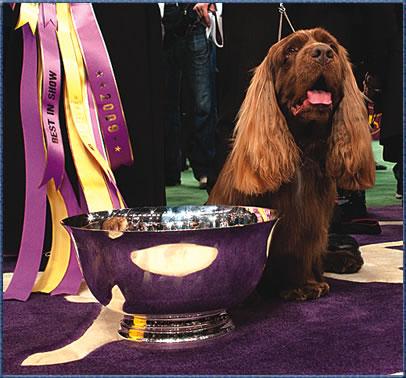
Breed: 217-n000034-Sussex_spaniel